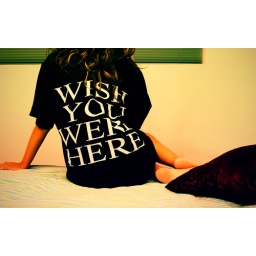
We're just two lost souls swimming in a fish bowl